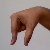
The image shows a hand gesture representing the letter 'Q' in Indian Sign Language.